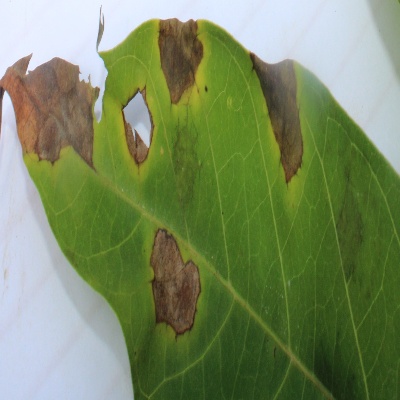
Crop: Cassava
Condition: brown spot